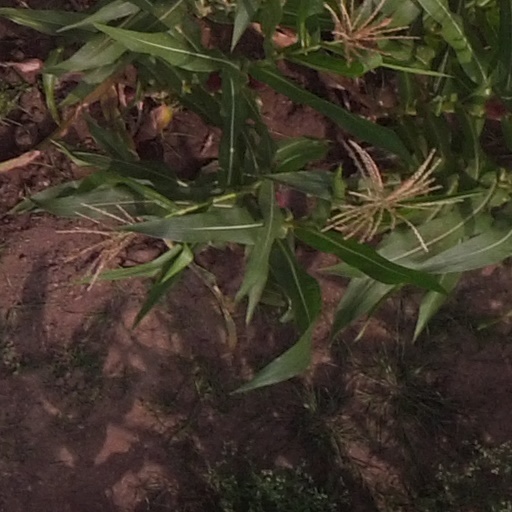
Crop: maize; corn